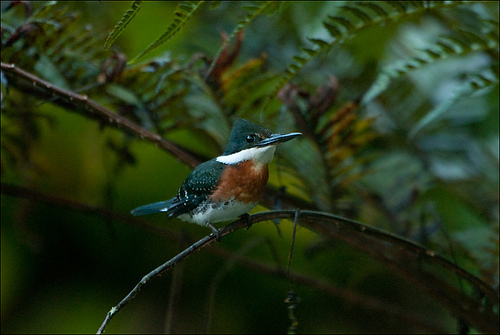
the bird has a white throat, white belly and amber breast.
a vividly colored bird of black, white and golden brown with a long, pointed beak.
this is a bird with a white belly, brown breast and a black head and back.
this bird has a white belly, brown breast, nad long thick pointy bill.
bird with long and sharp pointed beak that is black, dark brown tarsus and feet, and white throat
this long-beaked bird has a pointed black head, black wings and tail, a white neck and abdomen, and a rust-colored belly.
this bird is white with red and green and has a long, pointy beak.
this bird is blue with red and has a long, pointy beak.
this bird has a black crown with a brown breast and black bill.
this small bird has a chestnut colored breast, black wings, and a black head with a crest along its crown.
Species: Green Kingfisher